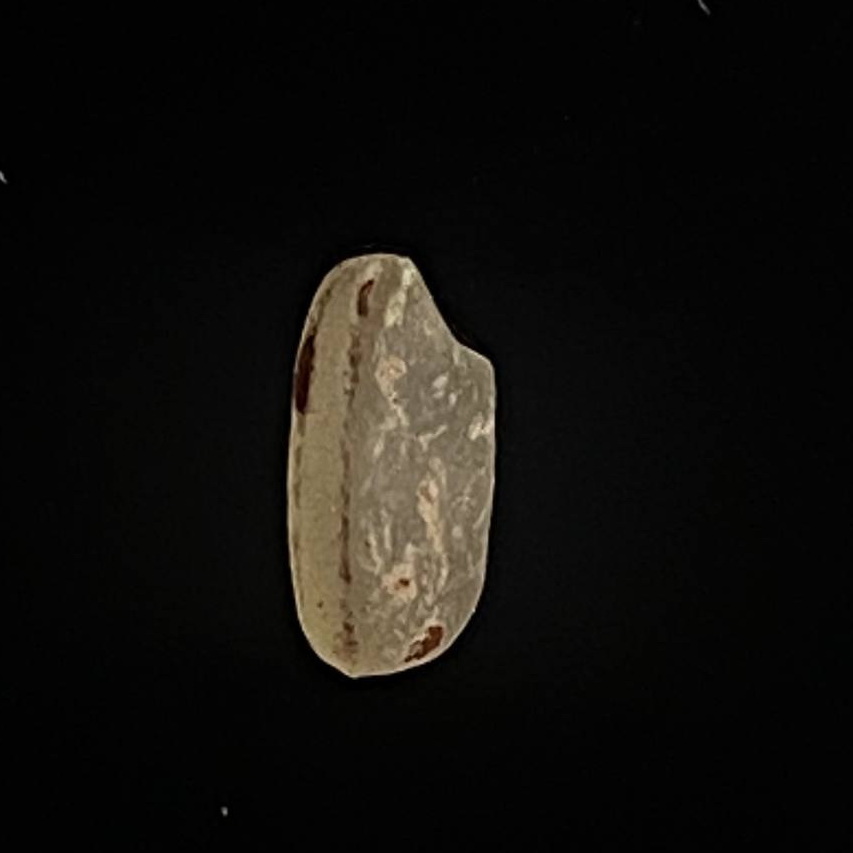
Rice variety: Amon